Kuriko Namino

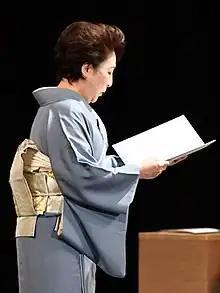
2019

(born December 1, 1945, in Kamakura, Japan) is an actress. Her brother Nakamura Kanzaburō XVIII was an actor in kabuki, theatre, television and commercials.